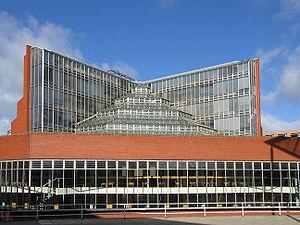
Sir James Stirling est un architecte britannique né à Glasgow le 22 avril 1926 et mort à Londres le 25 juin 1992.